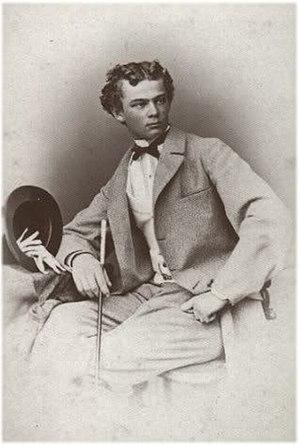
Maximilien Emmanuel, duc en Bavière Maximilian Emanuel, Herzog in Bayern., fils de Maximilien en Bavière et de Ludovica de Bavière, est le plus jeune des frères de l'impératrice Élisabeth d'Autriche, la célèbre Sissi et de la duchesse d'Alençon. Il est surnommé Mapperl.